Svetozar Ranković-Toza

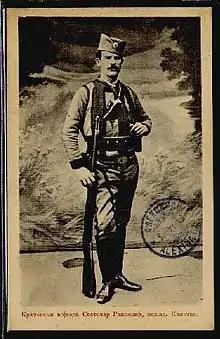
A portrait of Ranković-Toza

Svetozar Ranković-Toza (1880 – November or December 1914) was a Serbian Chetnik soldier and voivode during the struggle for Macedonia, the Balkan Wars and World War I. He was one of the key Chetnik commanders in the fight to liberate the Balkan Peninsula from Ottoman and Habsburg occupation.